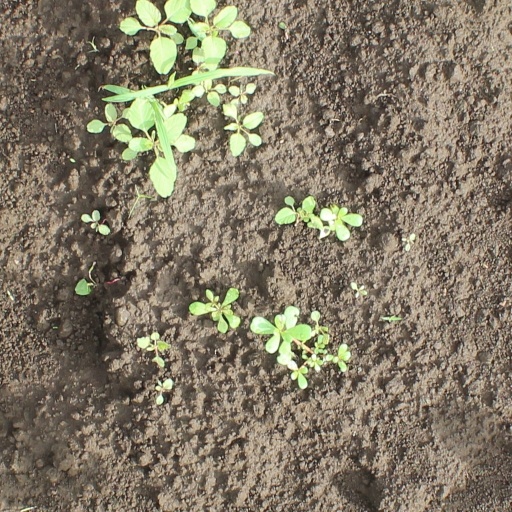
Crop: soybean